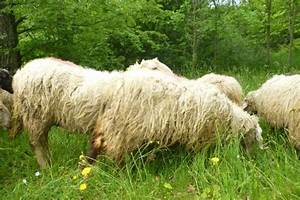
Label: sheep